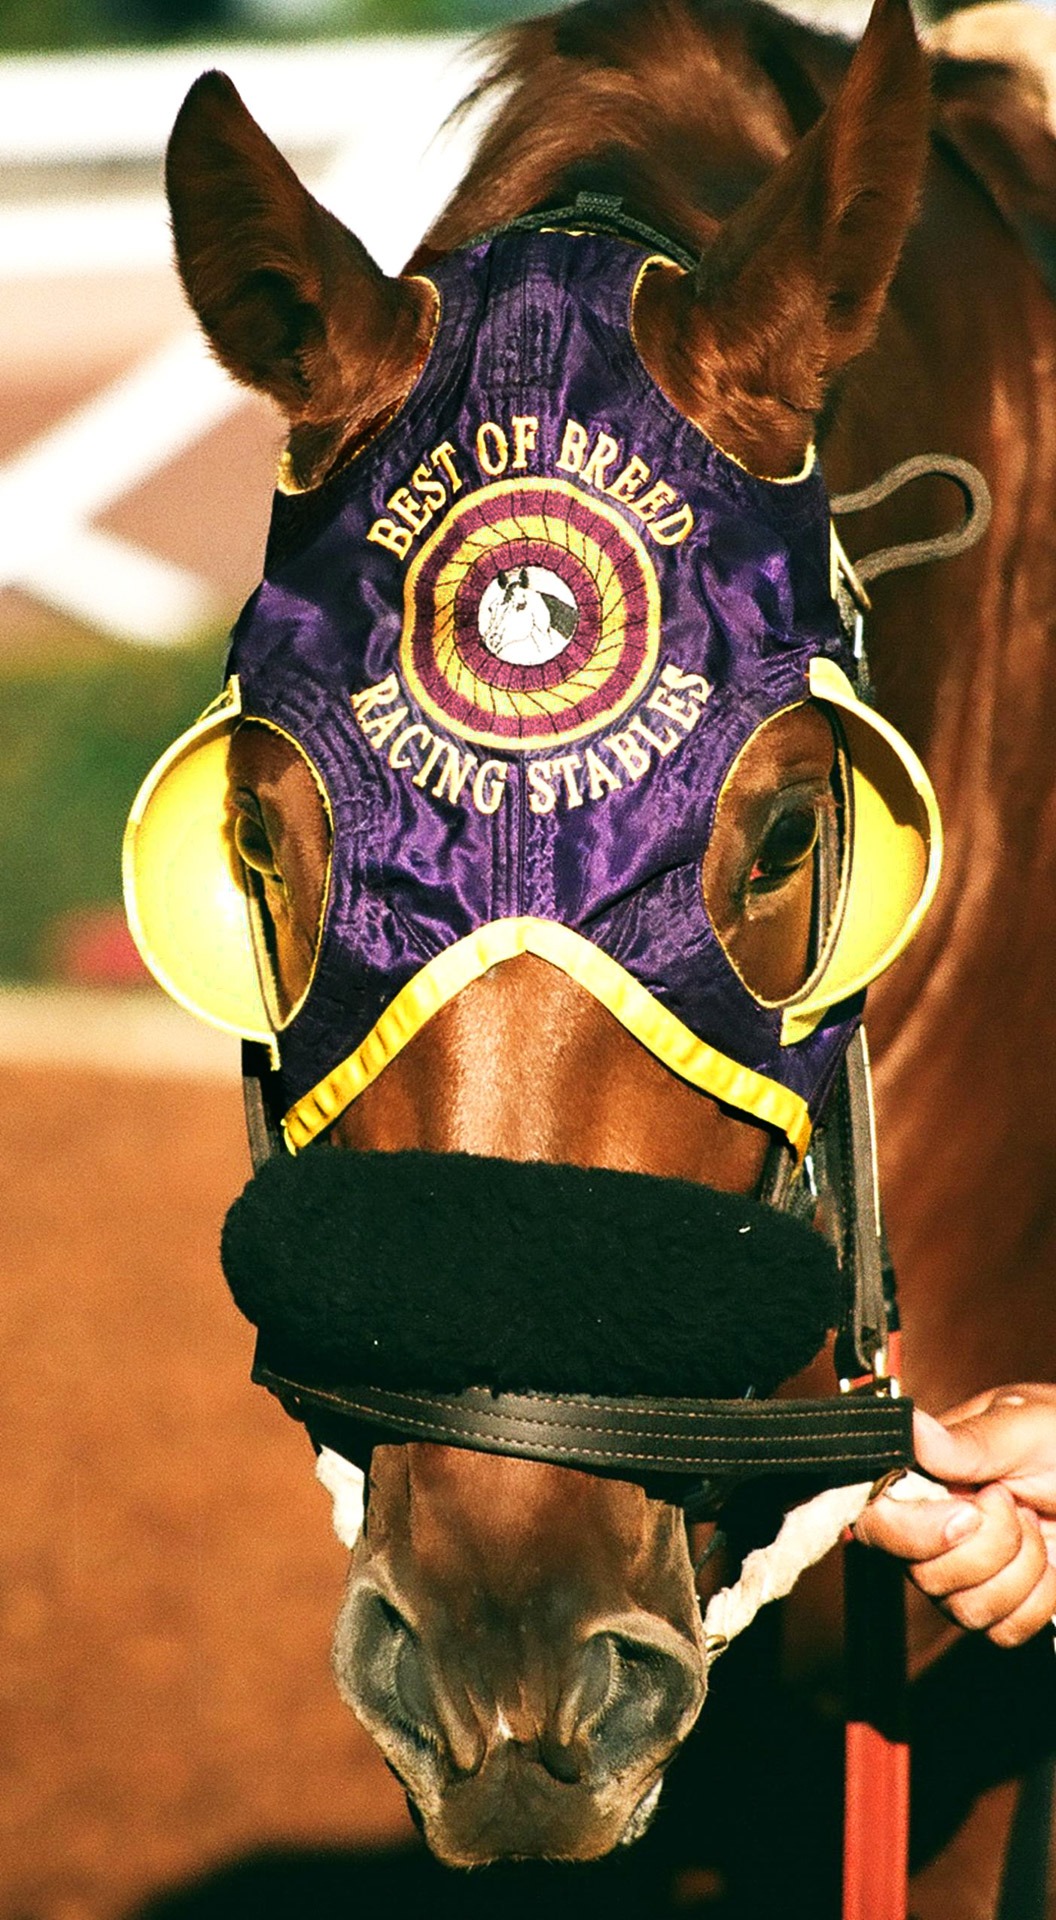
outdoor, person, animal, rural, livestock, mammal, stallion, clothing, thoroughbred, riding, horses, mask, racing, domestic, costume, domestic animals, farm animals, race horse, polo